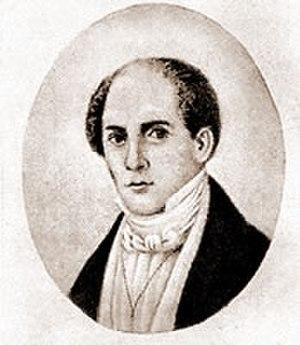
Santos Michelena est un diplomate et homme politique vénézuélien, né à Maracay le 1ᵉʳ novembre 1797 et mort à Caracas le 12 mars 1848. Il est président par intérim de la République du Venezuela du 20 au 28 janvier 1843.